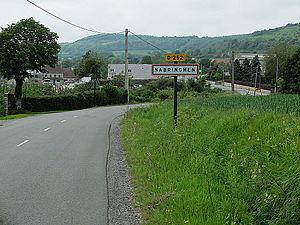
Vue d'une entrée de la commune de Nabringhen.
Nabringhen est une commune française située dans le département du Pas-de-Calais en région Hauts-de-France.